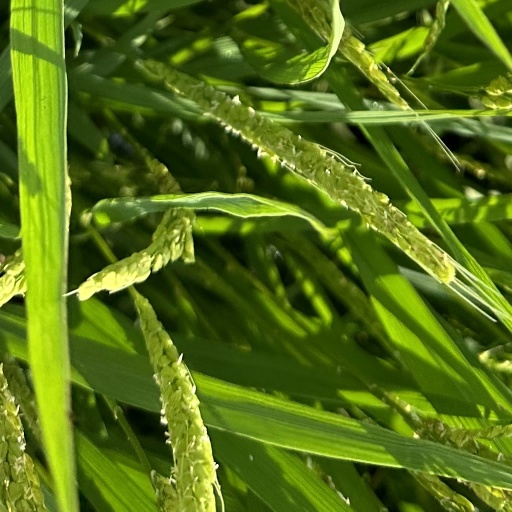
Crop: rice